Mir-129 microRNA precursor family

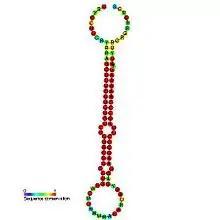
Predicted secondary structure and sequence conservation of mir-129

The miR-129 microRNA precursor is a small non-coding RNA molecule that regulates gene expression. This microRNA was first experimentally characterised in mouse and homologues have since been discovered in several other species, such as humans, rats and zebrafish. The mature sequence is excised by the Dicer enzyme from the 5' arm of the hairpin. It was elucidated by Calin "et al." that miR-129-1 is located in a fragile site region of the human genome near a specific site, FRA7H in chromosome 7q32, which is a site commonly deleted in many cancers. miR-129-2 is located in 11p11.2.